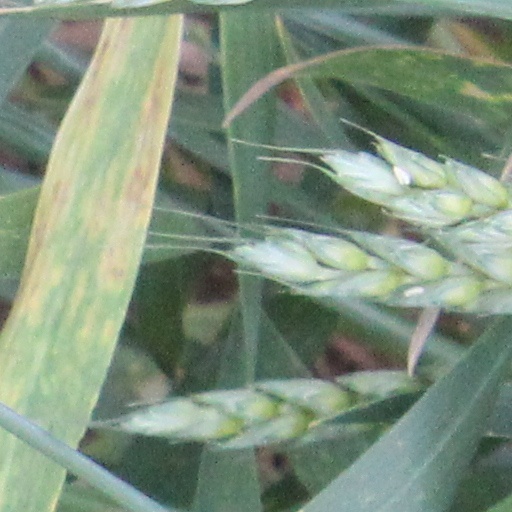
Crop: wheat